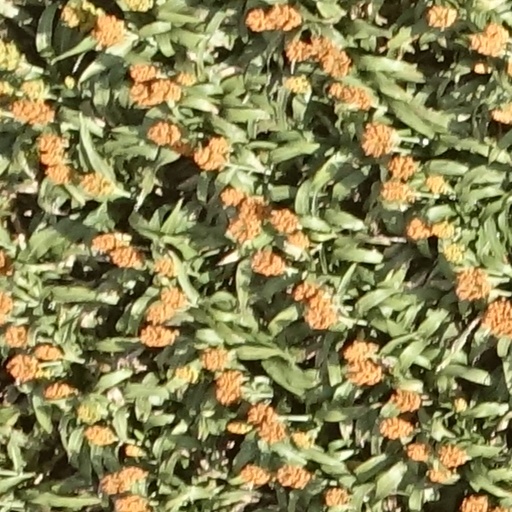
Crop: sorghum